Steve Wereley

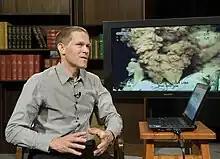
Wereley being interviewed about the Deepwater Horizon oil spill in 2010.

Steve Wereley is a professor of mechanical engineering at Ohio University. He was previously at Purdue University. His areas of research include Micro- and Nanofluidics, Particle Image Velocimetry, Opto-microfluidics and bio-MEMS. He is the co-inventor of micro-PIV.